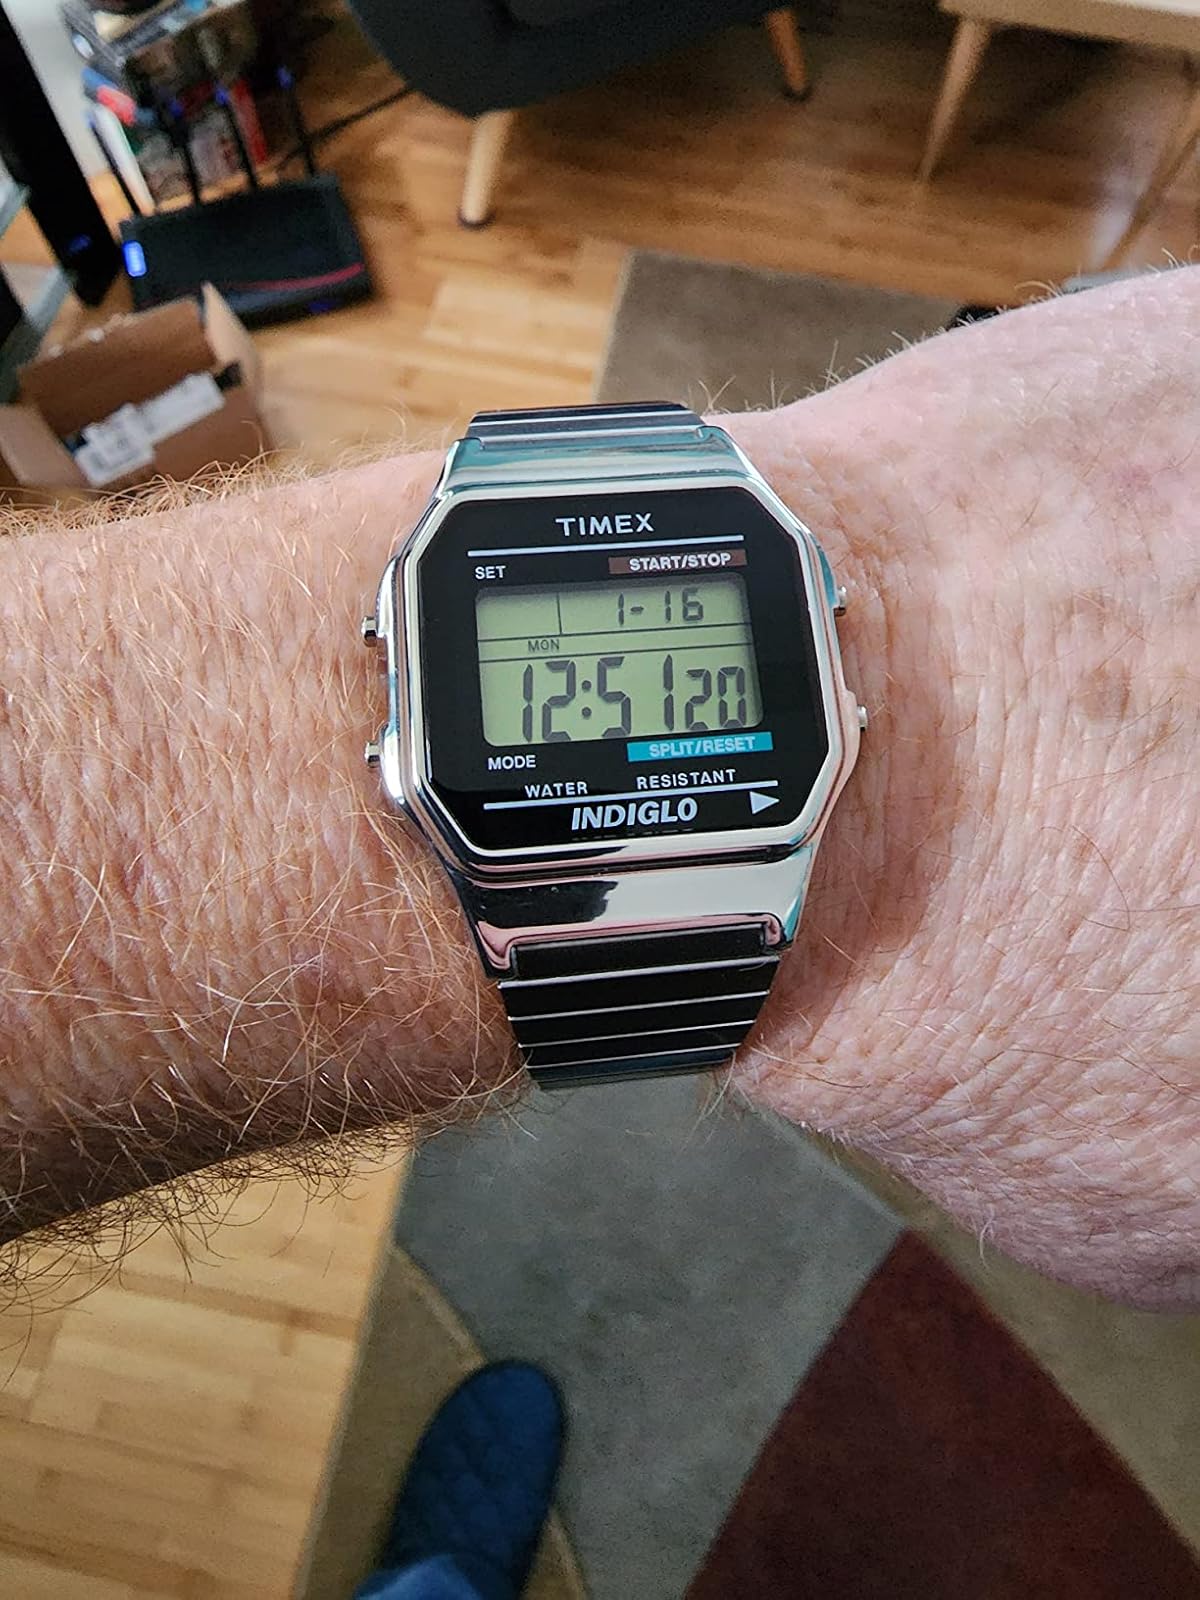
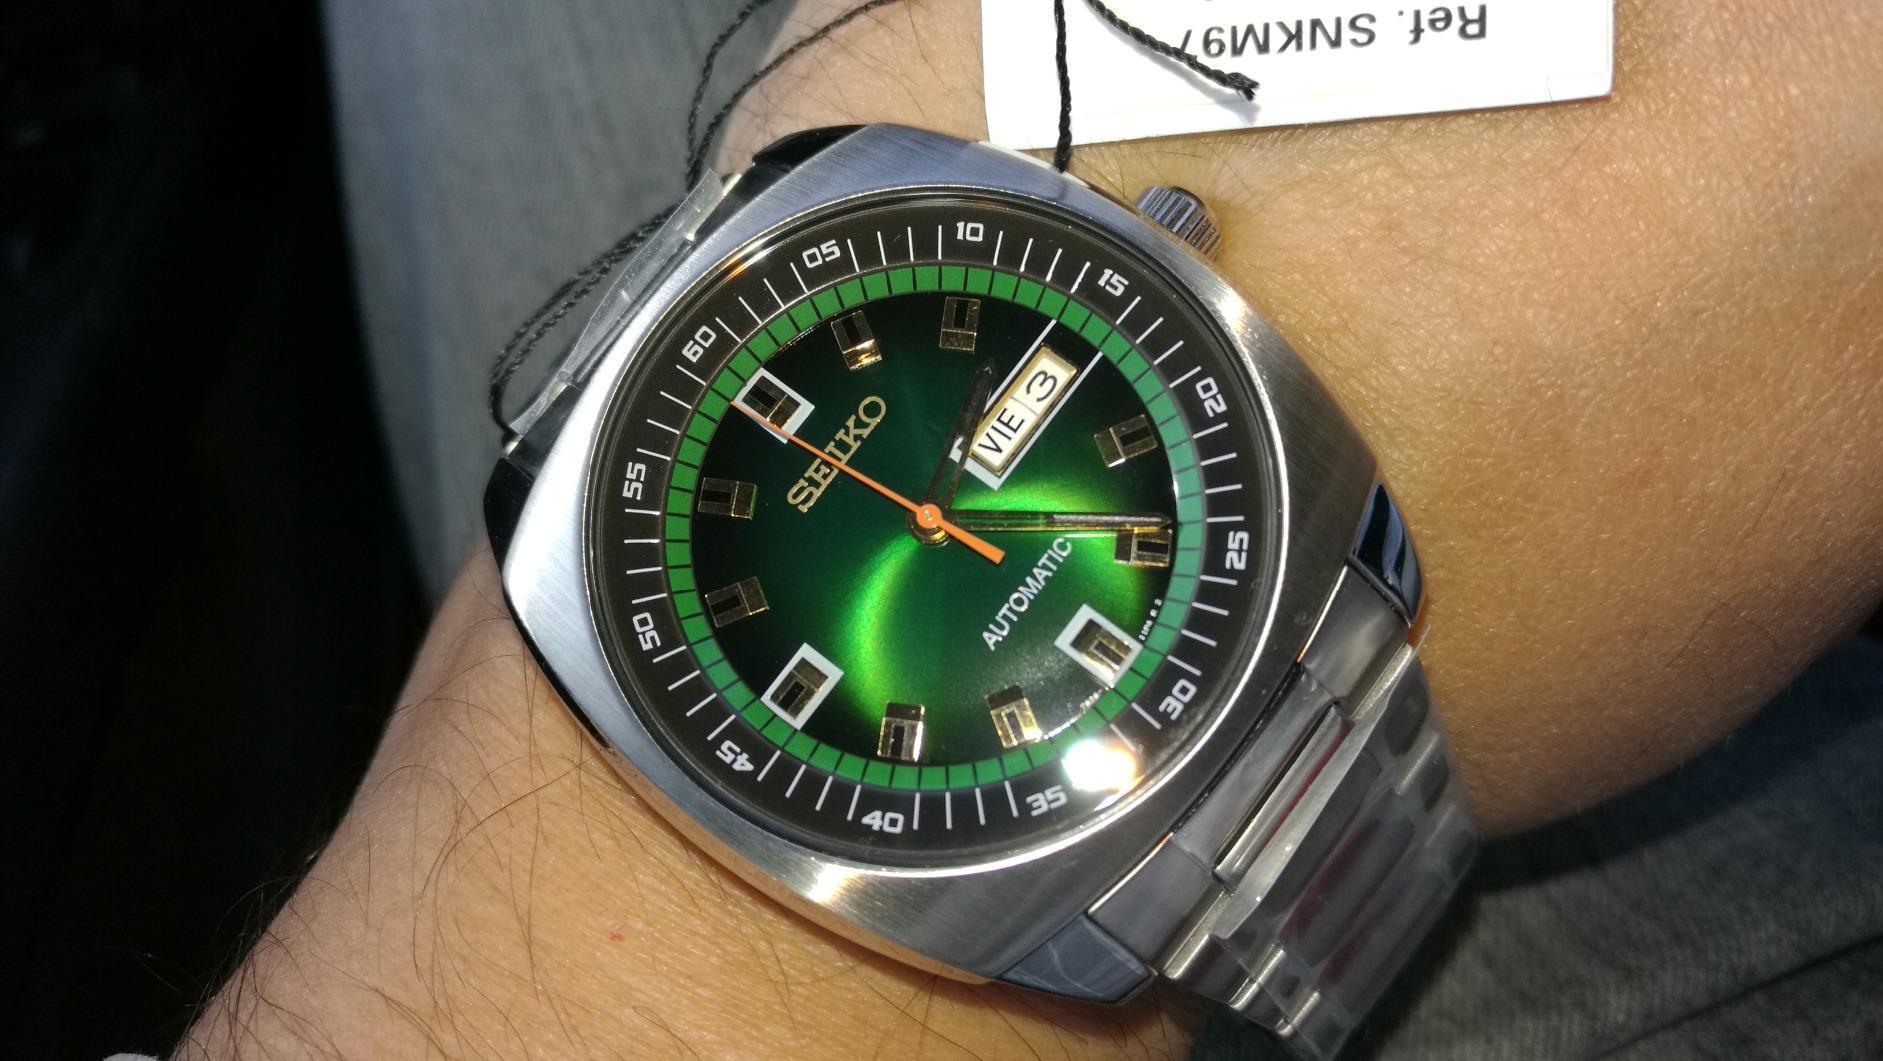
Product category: accessories_watch
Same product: no